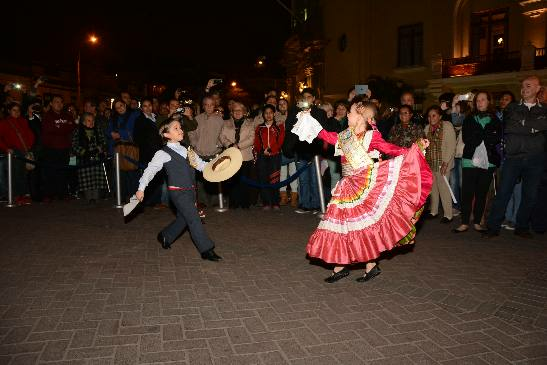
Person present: Yes